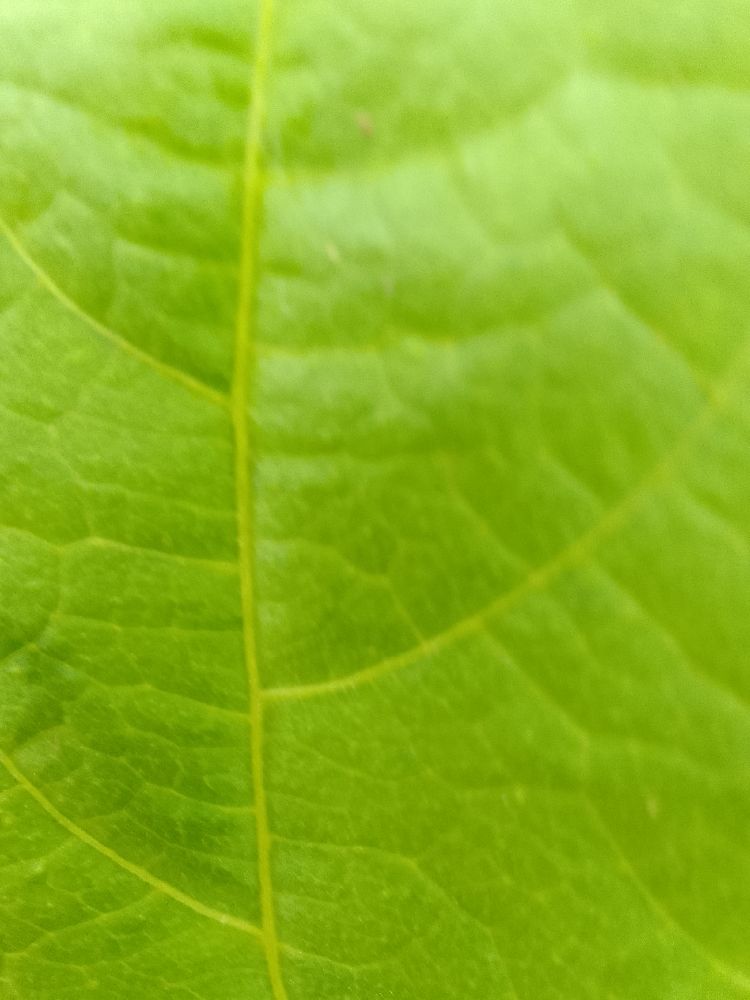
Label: healthy